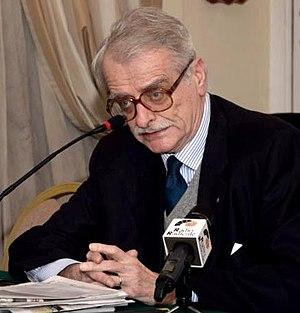
Giuseppe Basini est un physicien et un homme politique italien, membre du Parti libéral italien. Il est élu député en 2018 sur une liste de la Ligue du Nord dans le Latium.